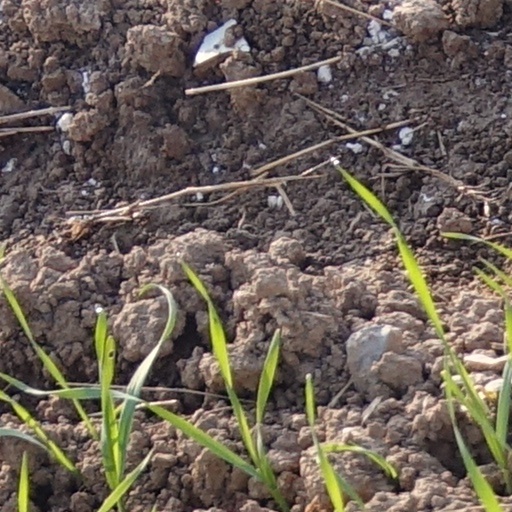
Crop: wheat